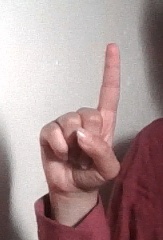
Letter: bb